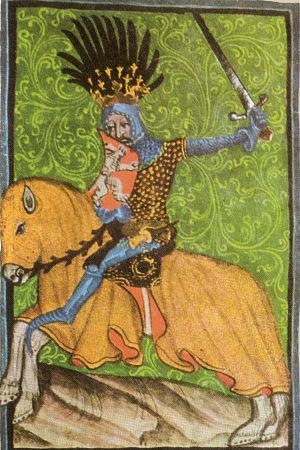
Jean de Luxembourg, dit l'Aveugle, fut roi de Bohême en 1310 par son premier mariage, comte de Luxembourg en 1313, et roi titulaire de Pologne.
Le destrier est un cheval de guerre ou de tournois, associé aux chevaliers du Moyen Âge, en Europe occidentale. Entraîné à porter son cavalier en armure et ses équipements en situation de conflit, rompu à la charge au galop lors de jeux militaires, il est le plus coûteux et le plus réputé des chevaux de l'époque. Son utilisation en tournoi remonte peut-être à la fin du XIᵉ siècle. Au combat, il se généralise au milieu du XIIᵉ siècle. Il joue un grand rôle sur les champs de bataille occidentaux jusqu'à l'arrivée de la poudre à canon à la fin du XIVᵉ siècle, dont l'emploi met définitivement fin à la suprématie militaire de la chevalerie au début du XVIᵉ siècle. La pratique des tournois continue jusqu'au début du XVIIᵉ siècle, puis le dressage classique s'impose parmi la noblesse. Les destriers disparaissent des registres, remplacés par des chevaux baroques.